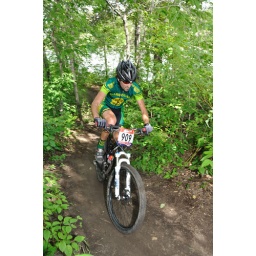
From the Edmonton Canada Cup mountain bike race, July 11th, 2010 in Edmonton, Alberta, Canada.